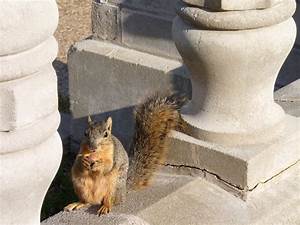
Label: squirrel